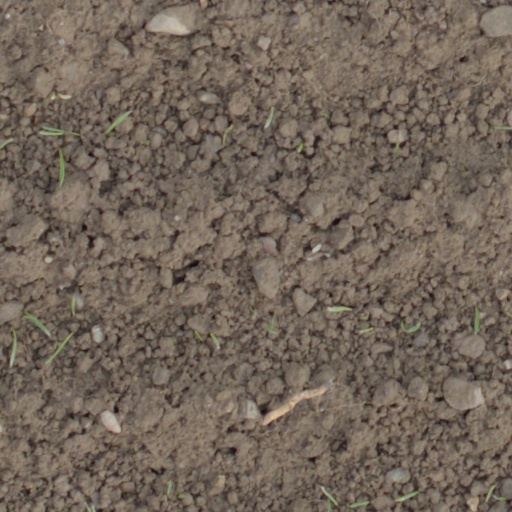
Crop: wheat